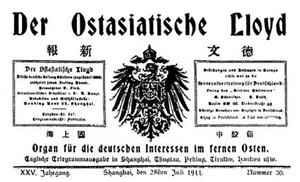
Pour le journal nazi, voir Deutsche Shanghai Zeitung